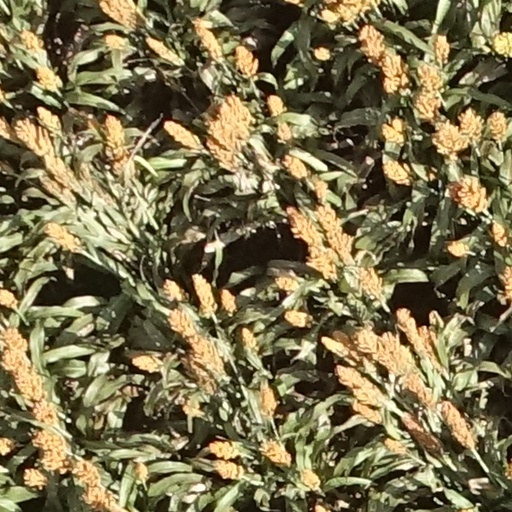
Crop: sorghum